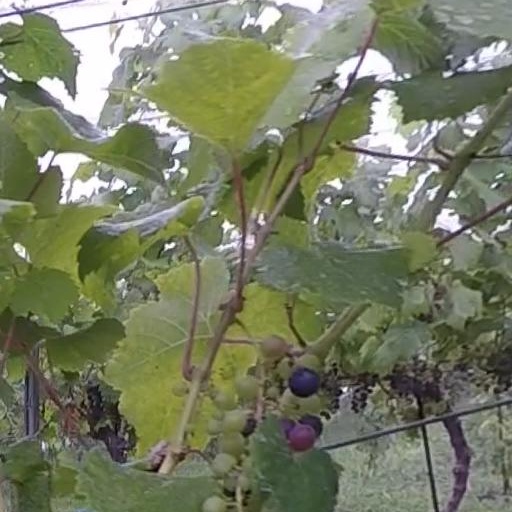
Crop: grape